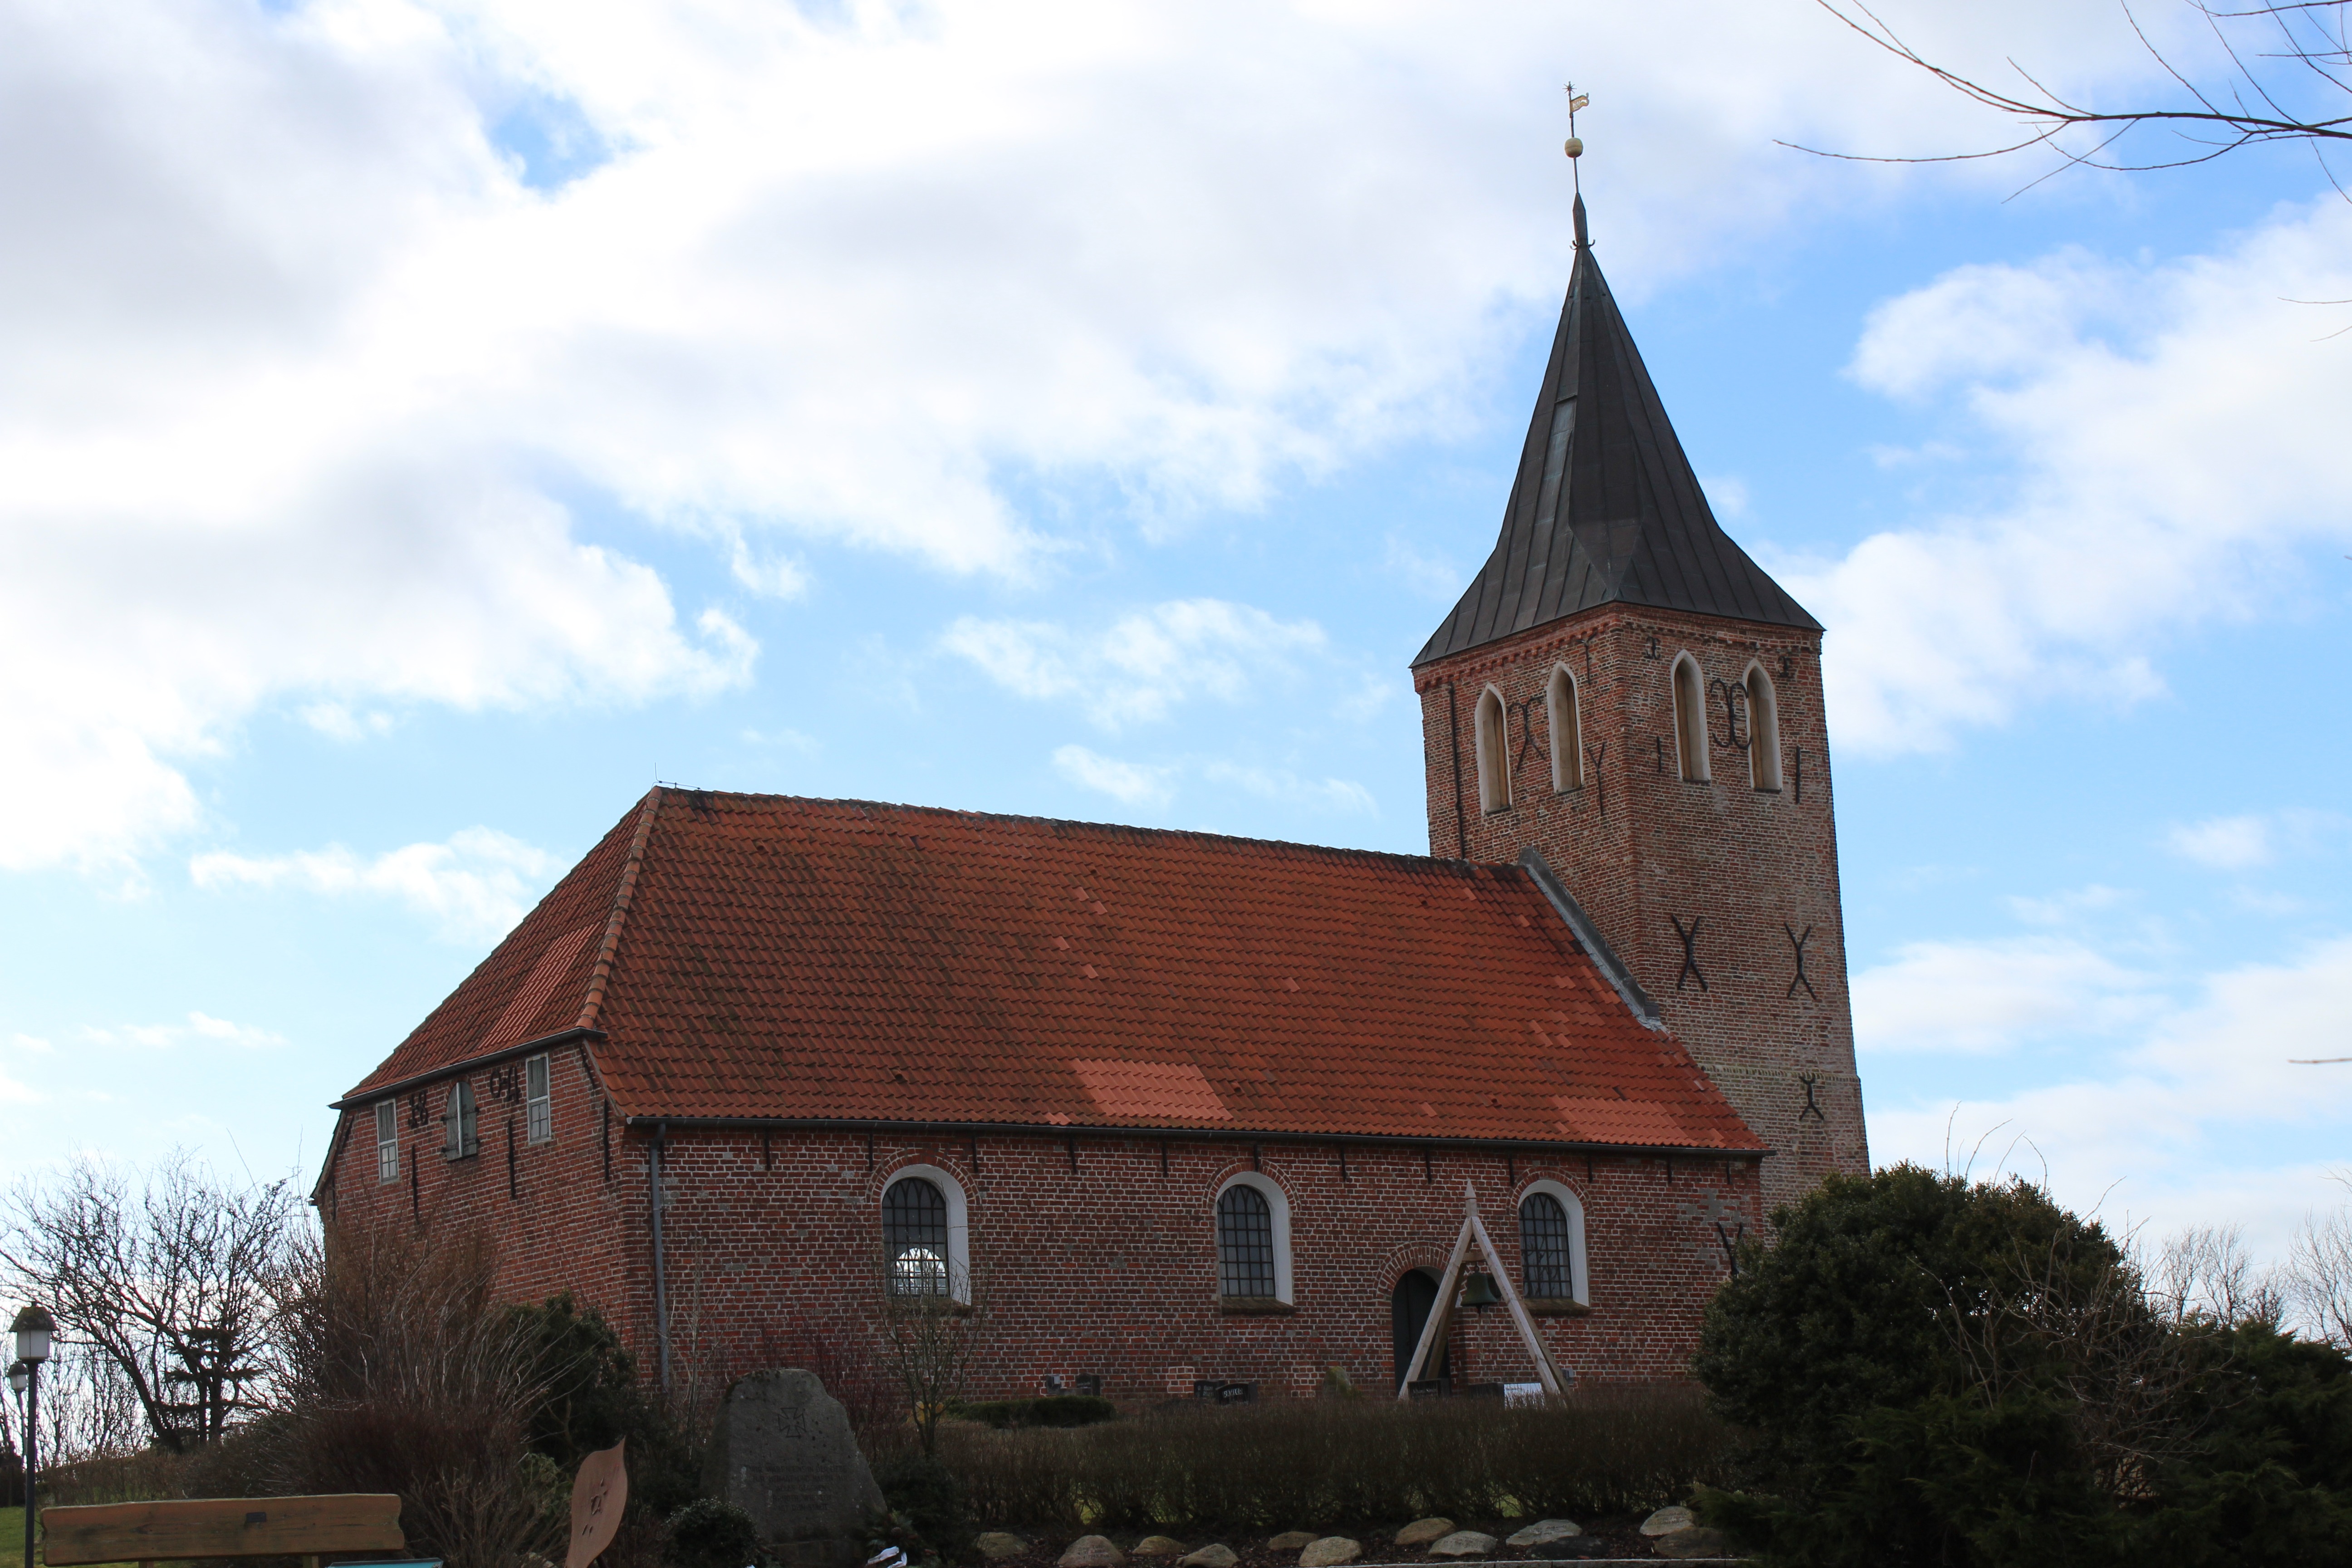
architecture, building, tower, church, chapel, place of worship, steeple, monastery, churches, rural area, dithmarschen, church of st stephanus blip